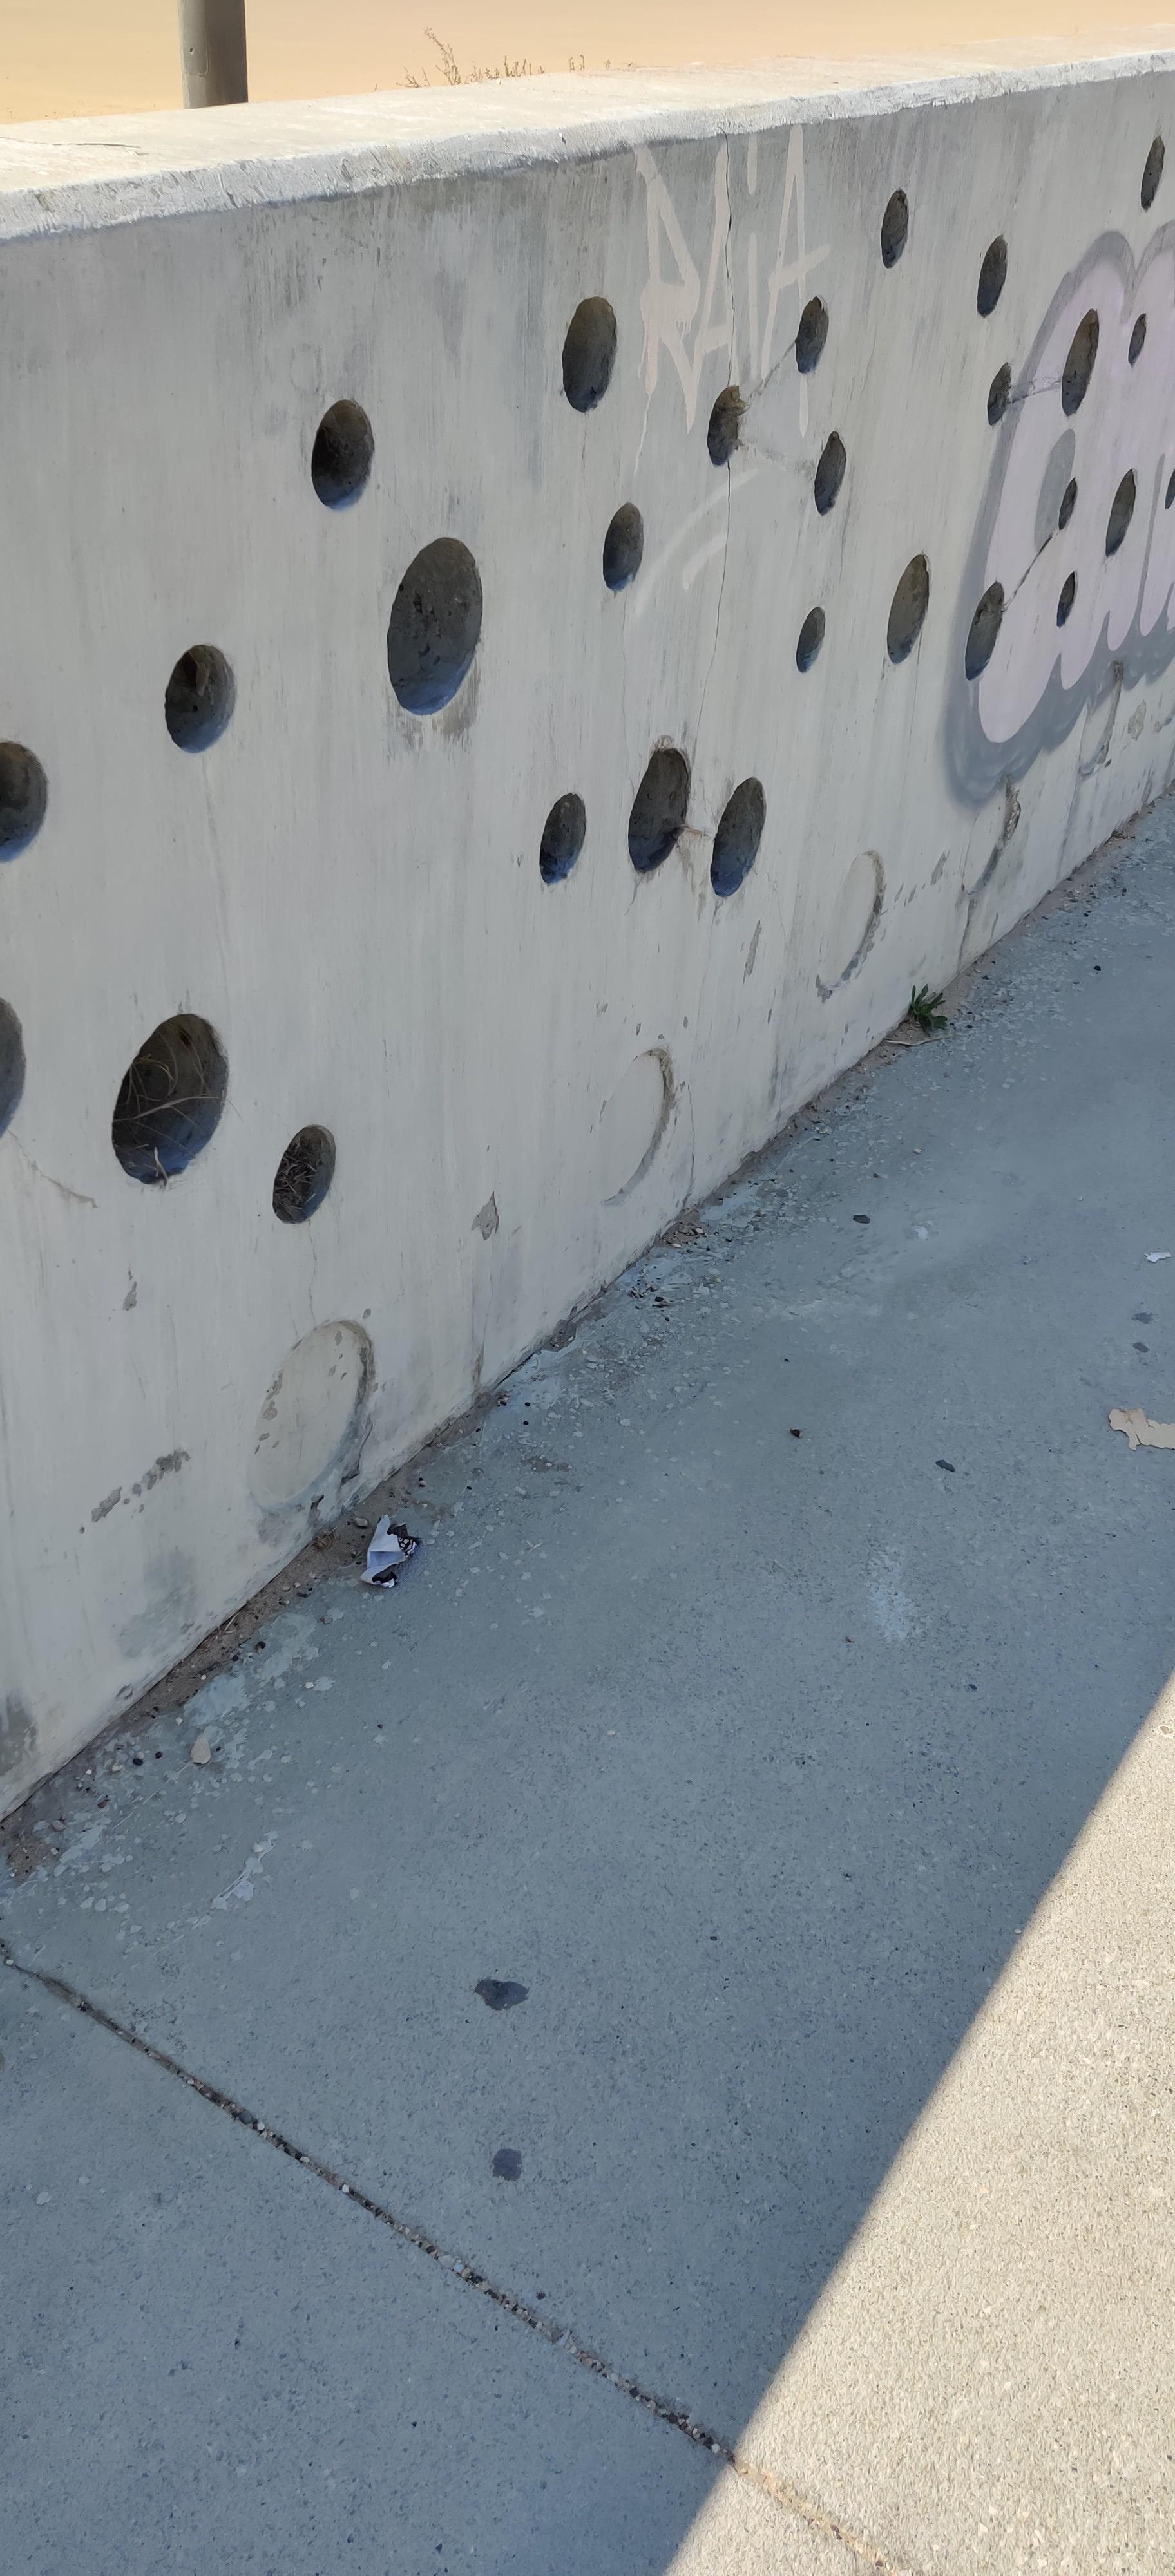
Object: Other plastic wrapper (Plastic bag & wrapper)